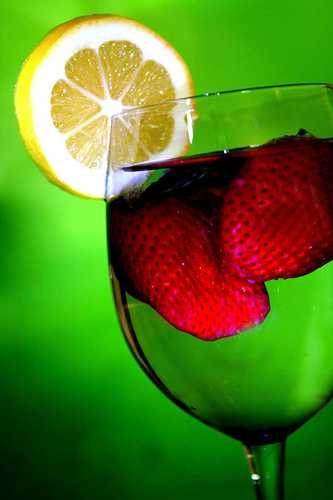
Label: Lemon